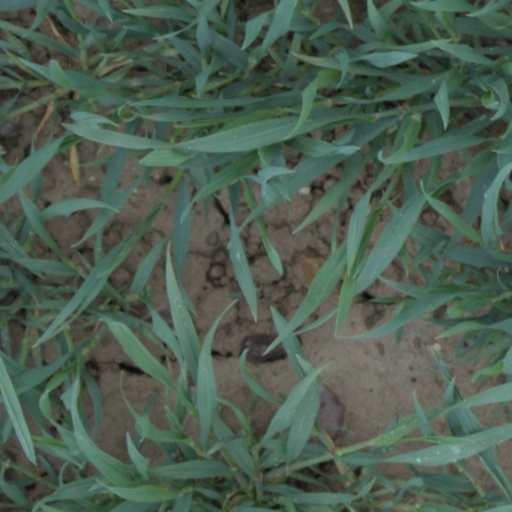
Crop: wheat